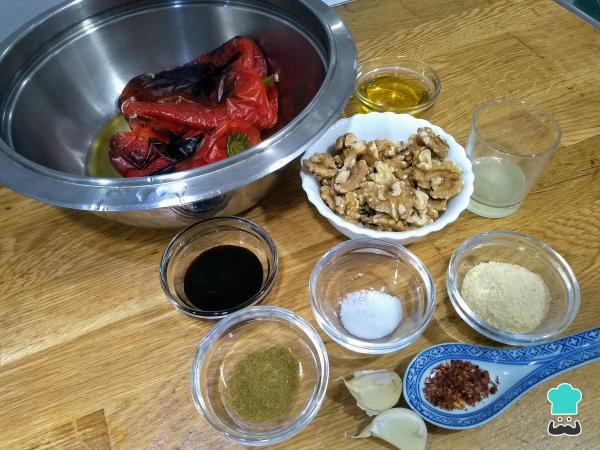
Saca los pimientos y mételos en un recipiente u olla tapados para que la piel se desprenda y salga con facilidad. Quítales las semillas.